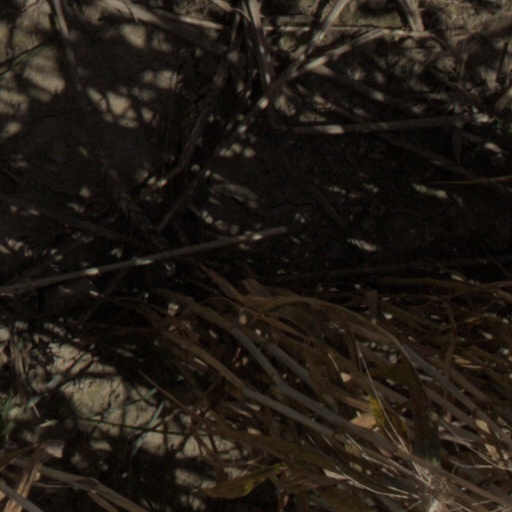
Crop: wheat